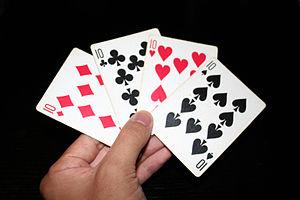
Le dix est une valeur de carte à jouer.